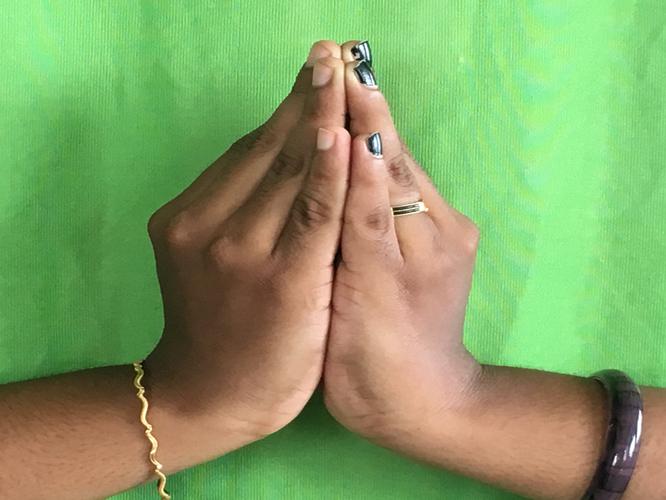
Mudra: Kapotham
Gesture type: double_hand